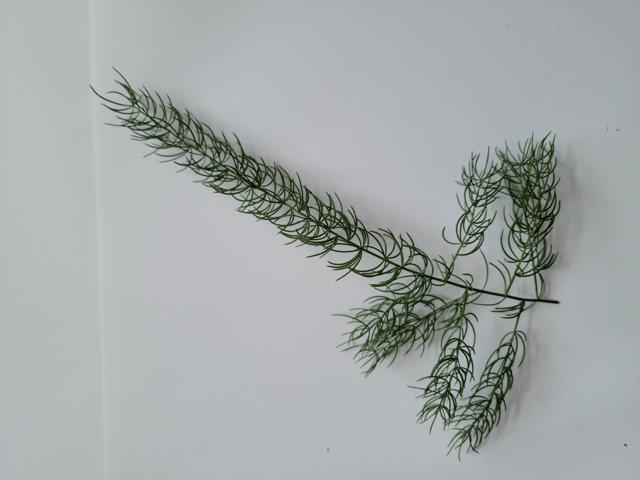
Plant: shotomuli